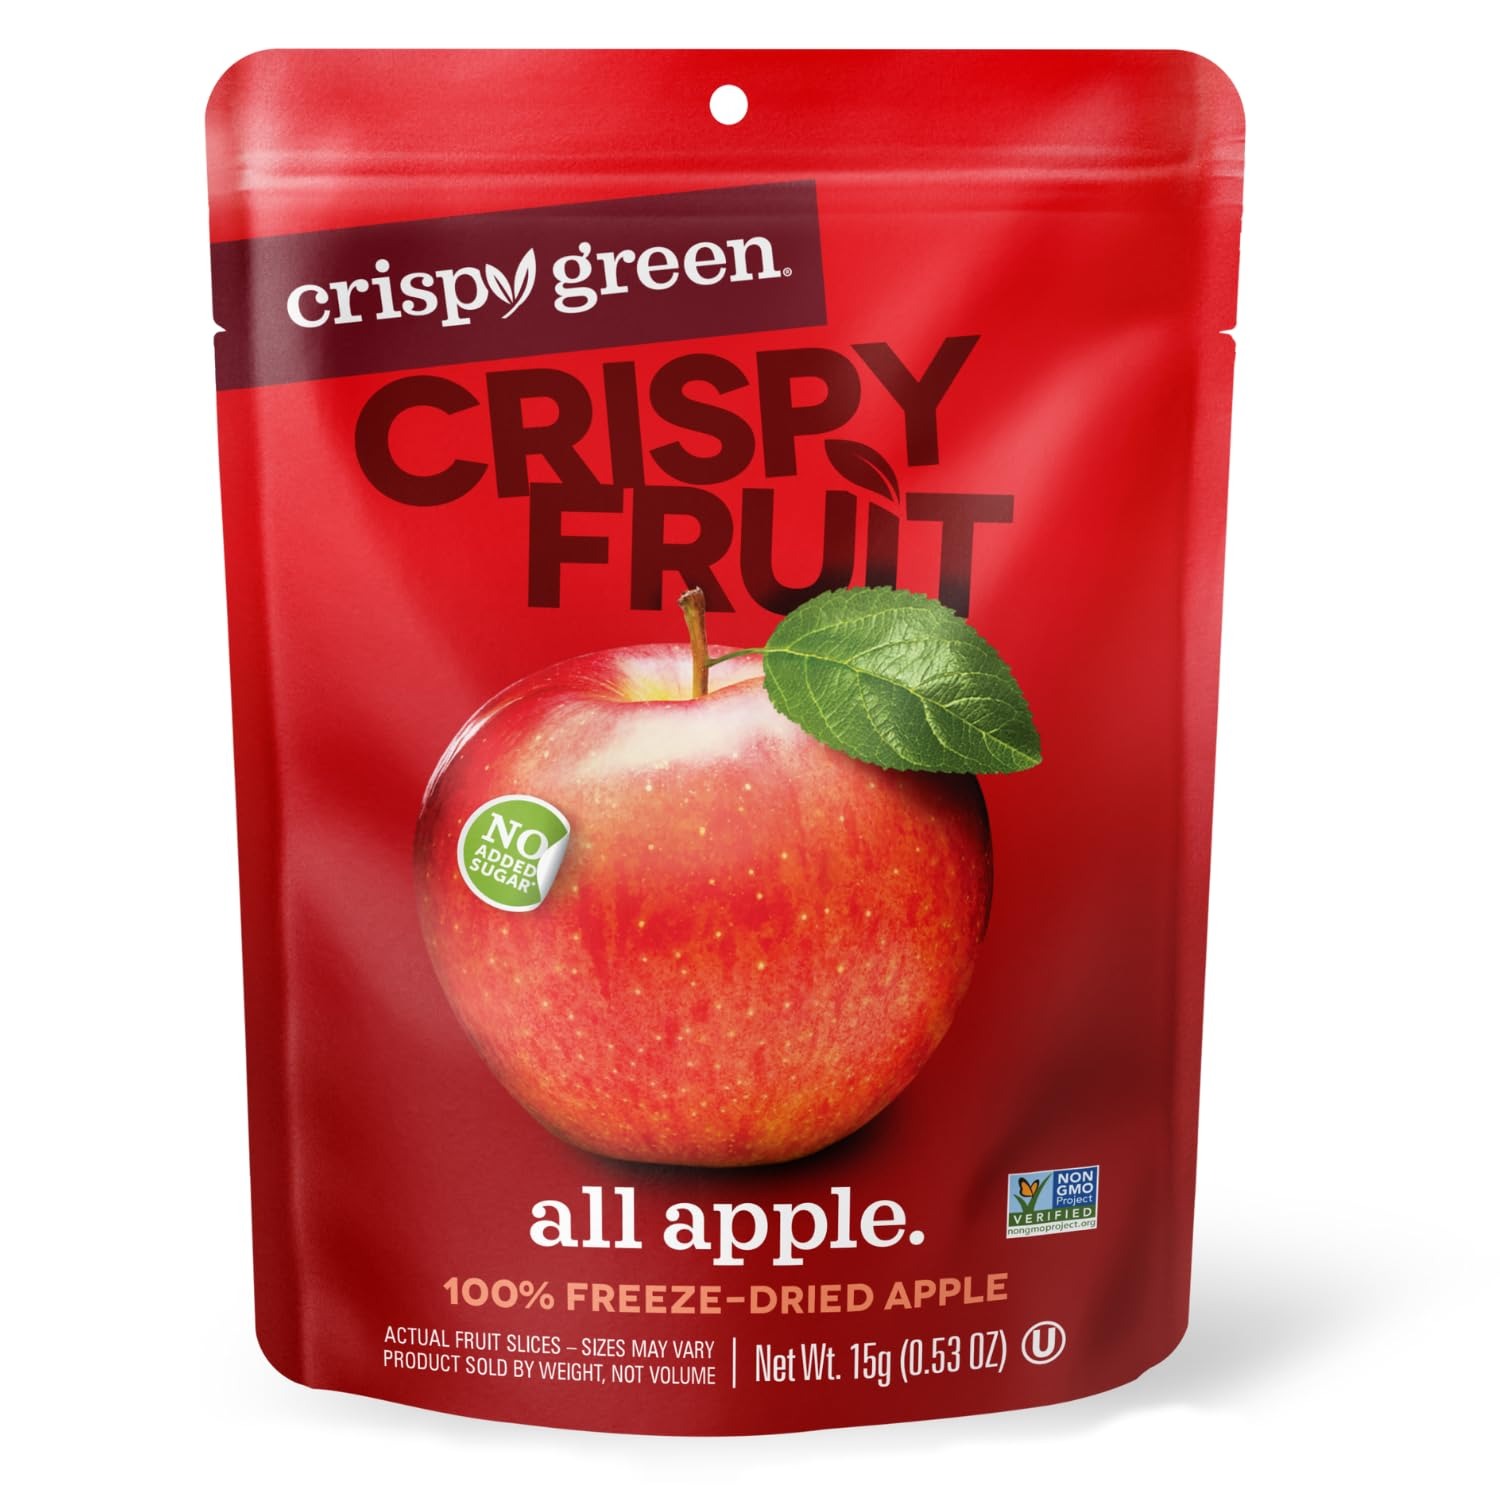
Item Name: Crispy Green Natural Freeze-Dried Fruit, Apple Single-Serve, No Sugar Added, 0.53 Ounce (Pack of 12)
Bullet Point 1: CONTAINS: 12 convenient single-serve bags high-quality, freeze-dried Crispy Fruit Apples only contain one single ingredient, Fuji apples!
Bullet Point 2: Made by removing all the moisture from fresh, sliced apples results in a crispy /crunchy sweet flavor!
Bullet Point 3: CONVENIENT, PORTABLE AND MESS-FREE: Freeze-dried apples are healthy and delicious for breakfast, lunch or on the go for adults and kids.
Bullet Point 4: NUTRIENT PACKED with natural vitamins and minerals from ONE single, clean ingredient – 100% pure fruit.
Bullet Point 5: DELICIOUSLY HEALTHY AND SATISYFING: Non-GMO Project Verified, Vegan, Paleo, Gluten Free, Dairy Free, Allergen Free and Kosher.
Product Description: MORE Fruit, LESS Packaging! Crispy Green is committed to greater sustainability through improved packaging and supporting key environmental initiatives. One way we're doing that is by adding more fruit to our bags—more fruit, less packaging! Our single-serving bags, on average, hold 53% MORE fruit in each bag. Crispy Fruit has no added sugar and is the perfect grab-n-go snack. 100% pure fruit, nothing else. Seven amazing flavors that snack like a chip, only better.
Value: 6.36
Unit: Ounce

Price: 17.265